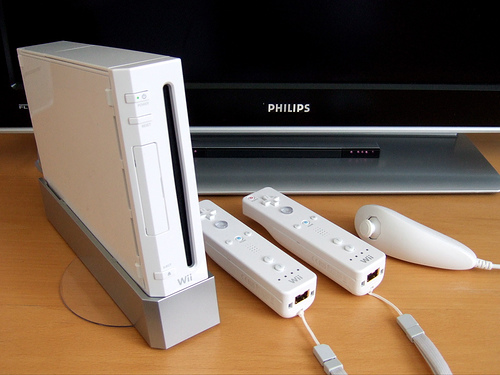
user: Given an image and a question. Answer the question in a short answer. Question: What do people use this for? Short Answer:
assistant: game